Plano, Texas

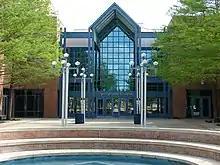
Entrance to the Spring Creek campus of Collin College in Plano, Texas

The Plano Independent School District serves most of the city. Student enrollment has increased dramatically till 2012. However, the district has seen a decline since then, which resulted in two middle schools and two elementary schools to be closed for the 2025-2026 school year. Plano has a unique high school system, in which grades 9–10 attend a high school and grades 11–12 attend a senior high. There are three senior high schools (grades 11–12) in PISD: Plano East, Plano, and Plano West. Small portions of Plano are served by the Lewisville Independent School District, Frisco Independent School District, and Allen Independent School District.